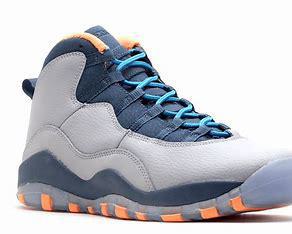
Brand: Jordan
Model: 10 Retro